Radagaisus

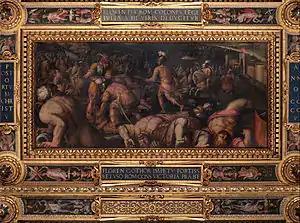
Giorgio Vasari, "Defeat of Radagaiso below Fiesole", 1563–1565

Radagaisus (died 23 August 406) was a Gothic king who led an invasion of Roman Italy in late 405 and the first half of 406. A committed pagan, Radagaisus was executed after being defeated by the general Stilicho. 12,000 of his higher-status fighters were drafted into the Roman army and some of the remaining followers were dispersed, while so many of the others were sold into slavery that the slave market briefly collapsed. These Goths later joined Alaric I in his sack of Rome in 410.